3D sound localization

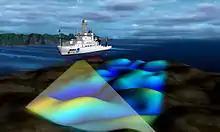
Collecting Multibeam Sonar Data

Applications of sound source localization include sound source separation, sound source tracking, and speech enhancement. Sonar uses sound source localization techniques to identify the location of a target. 3D sound localization is also used for effective human-robot interaction. With the increasing demand for robotic hearing, some applications of 3D sound localization such as human-machine interface, handicapped aid, and military applications, are being explored.